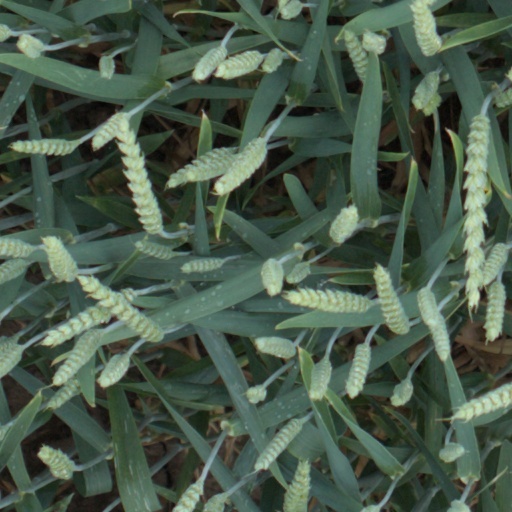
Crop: wheat